Jia Qinglin

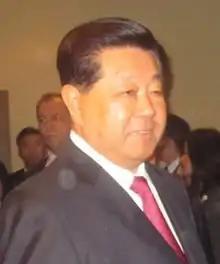
Jia in 2011

Jia Qinglin (born 13 March 1940) is a retired senior leader of the People's Republic of China and of the ruling Chinese Communist Party (CCP). He was a member of the CCP's Politburo Standing Committee, the party's highest ruling organ, between 2002 and 2012, and Chairman of the National Committee of the People's Political Consultative Conference between 2003 and 2013.